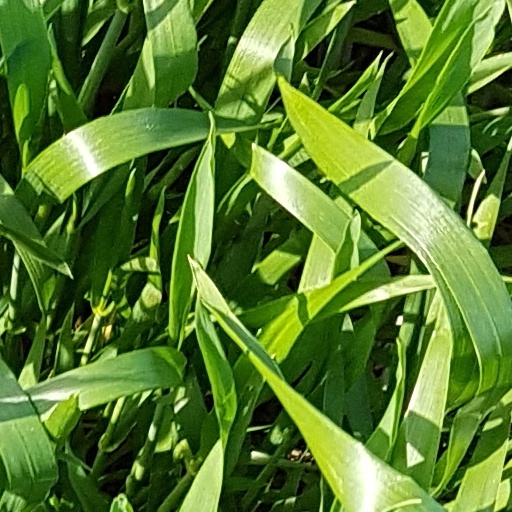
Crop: wheat